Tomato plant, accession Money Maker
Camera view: bottom (45 deg); turntable rotation: 0 degrees
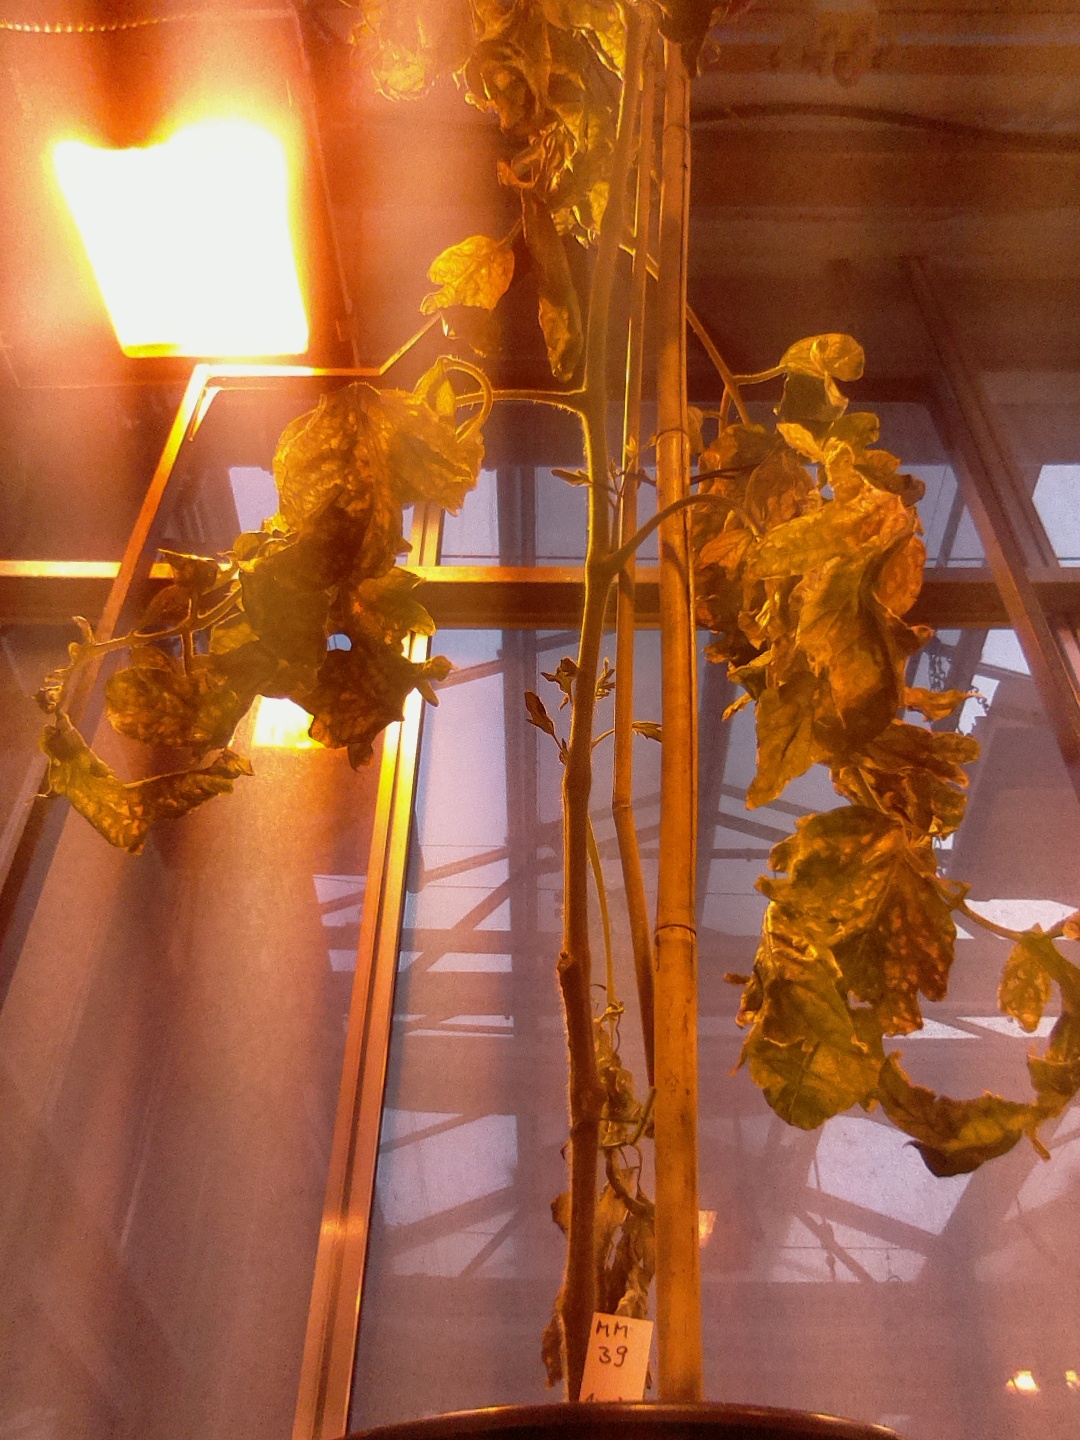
BBCH growth stage 81: 10%-20% of fruits show typical fully ripe color